Knossos

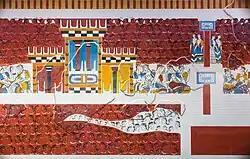
The "Grandstand Fresco" appears to show a ceremony taking place in the Central Court at Knossos.

In Greek mythology, King Minos dwelt in a palace at Knossos. He had Daedalus construct a labyrinth, a very large maze in which to retain his son, the Minotaur. Daedalus also built a dancing floor for Queen Ariadne. The name "Knossos" was subsequently adopted by Arthur Evans.